Charmian Gadd

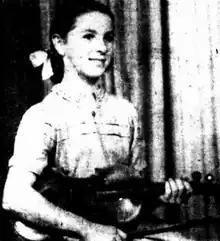
Charmian Gadd aged 11 (1953)

Charmian Gadd OAM (b.1942) is an Australian violinist and teacher.